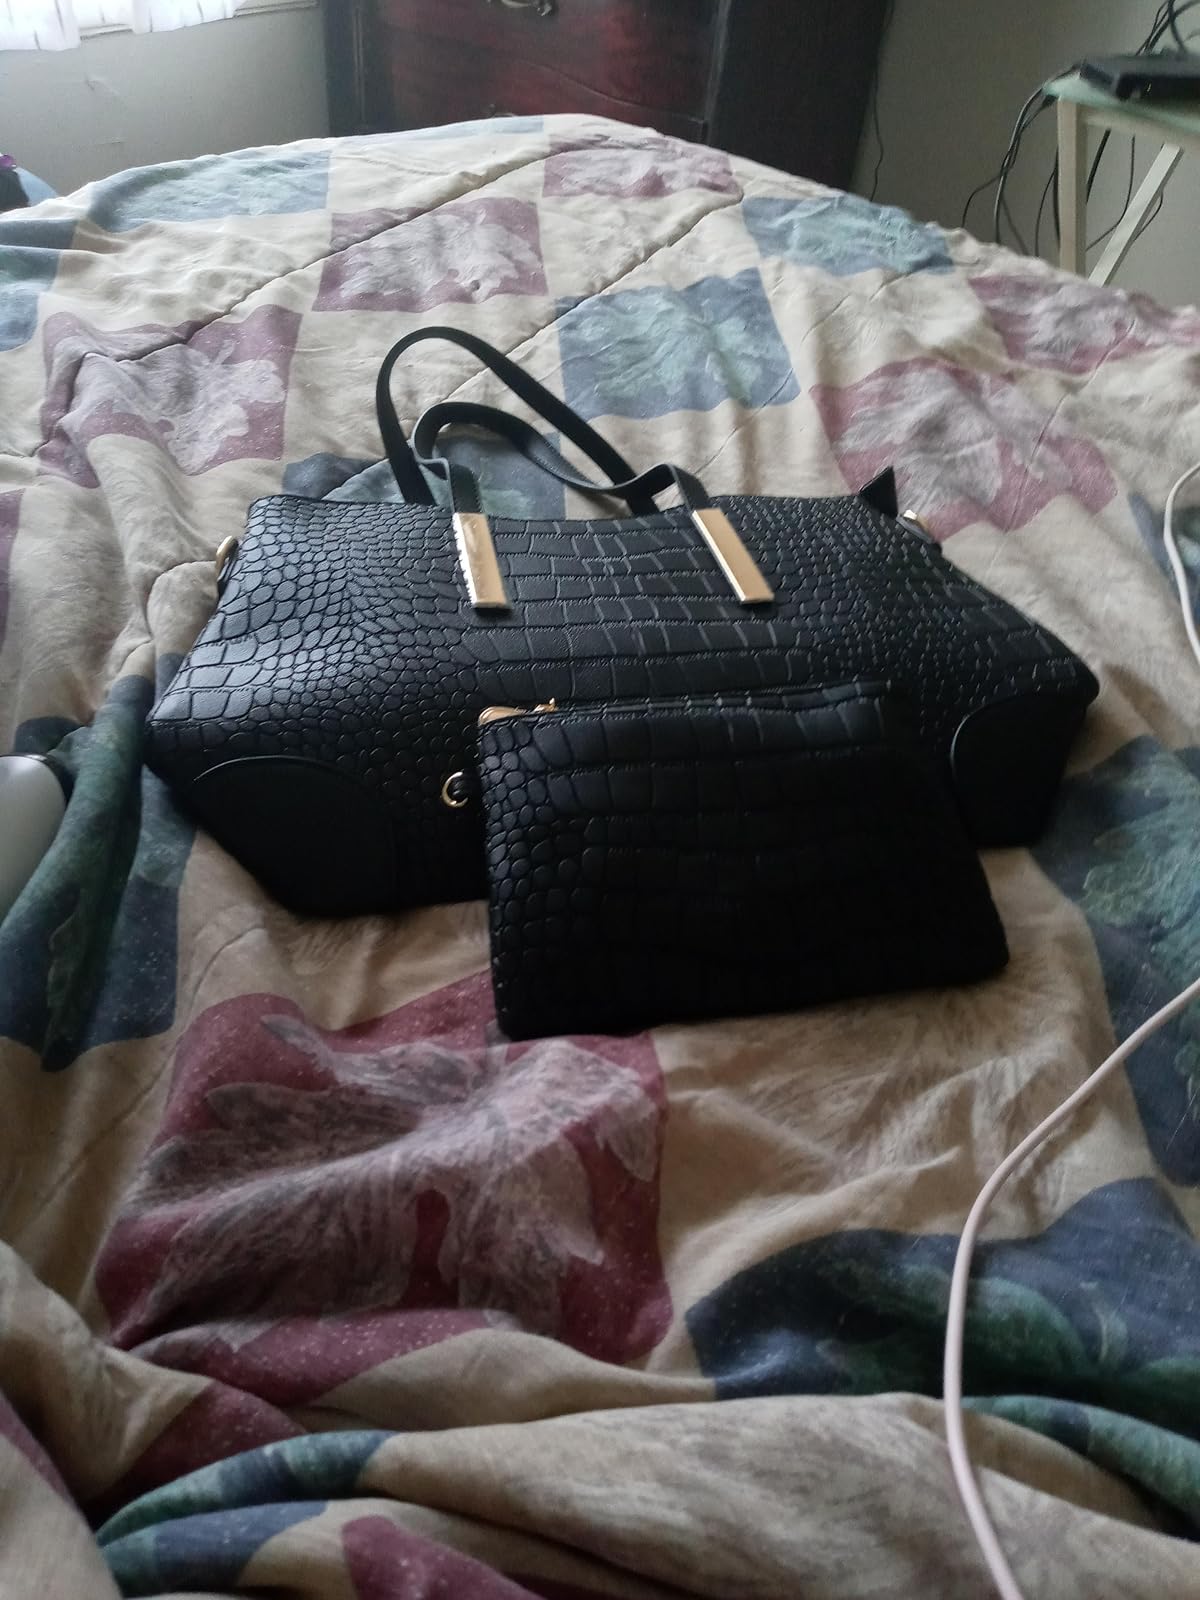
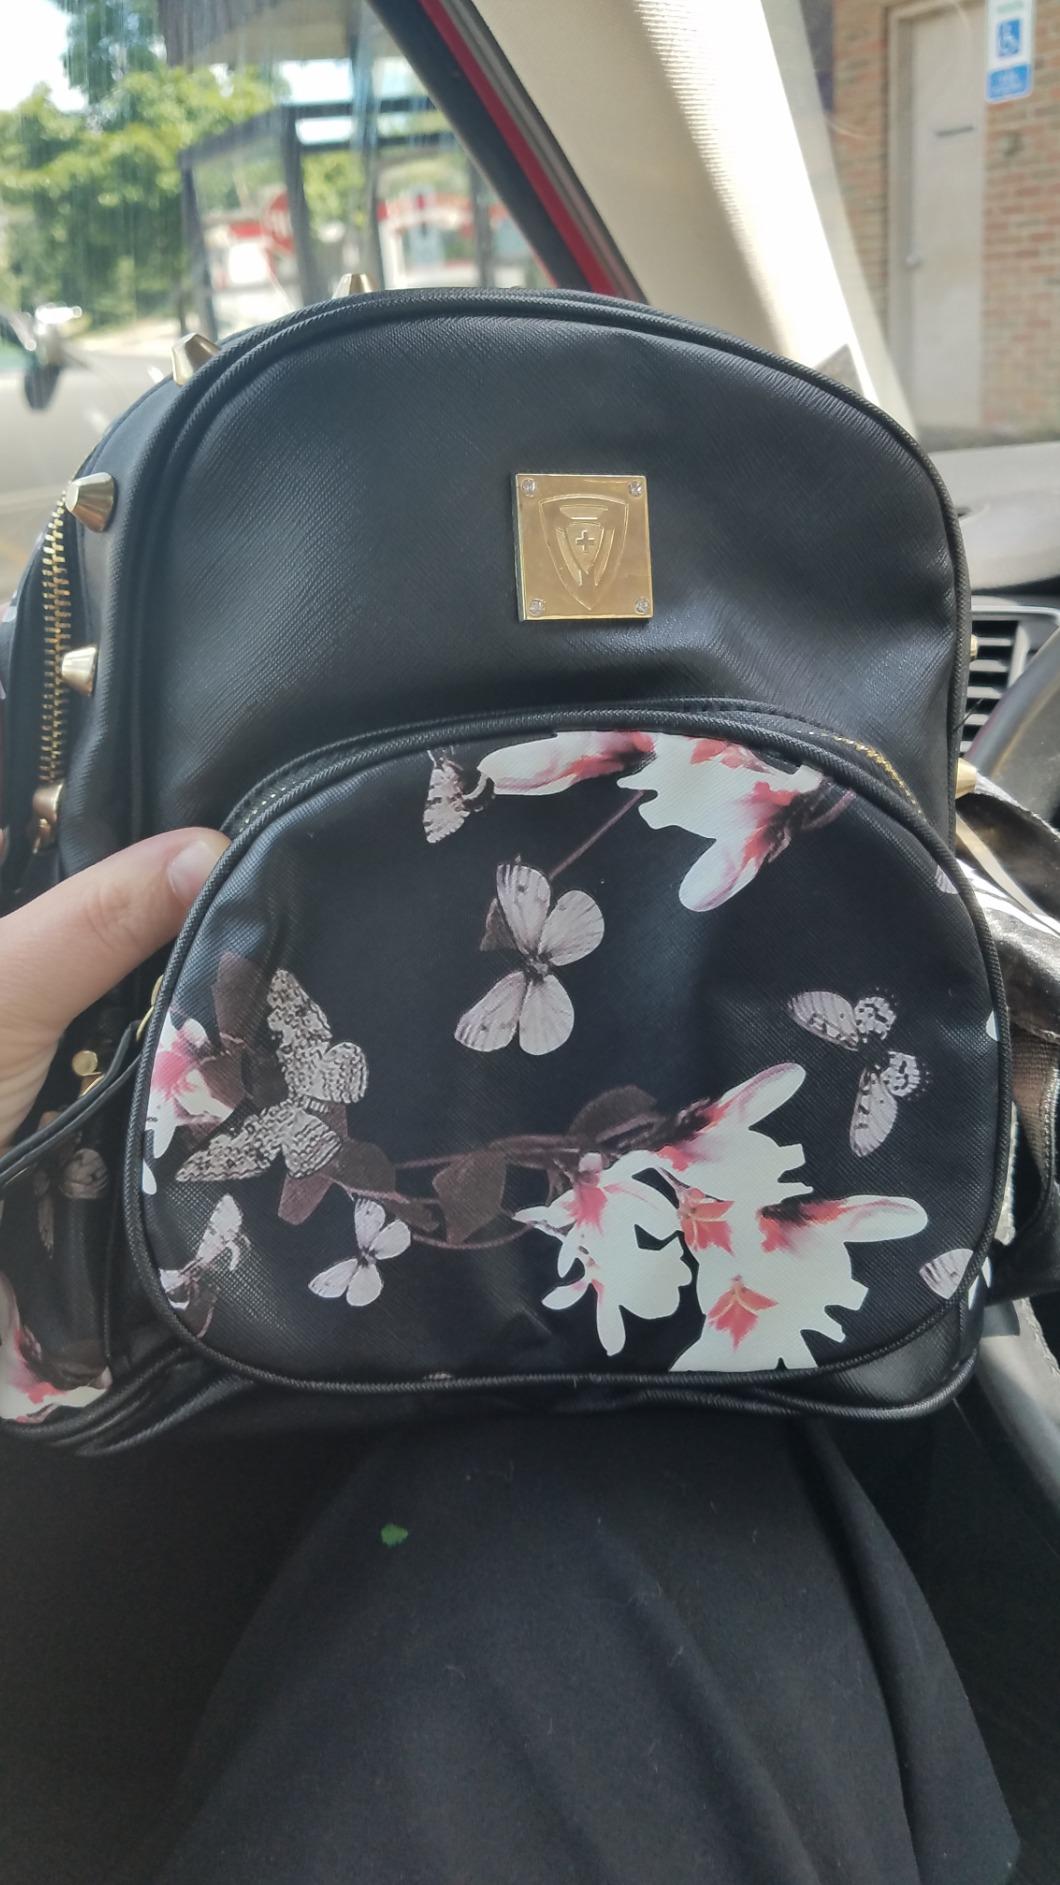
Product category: accessories_handbag
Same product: no